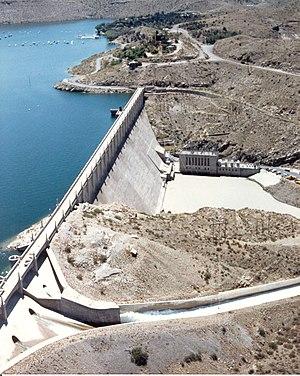
Ce qui suit est la liste des Historic Civil Engineering Landmarks, c'est-à-dire la liste des monuments historiques de génie civil, établie aux États-Unis par l' American Society of Civil Engineers depuis qu'elle a commencé le programme en 1964. Cette désignation est accordée à des projets, des structures et des sites situés aux États-Unis et dans le reste du monde. À compter de 2013, il y a plus de 260 éléments dans cette liste.